Rowing at the 2004 Summer Olympics – Men's eight

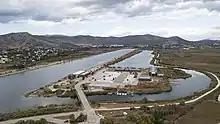
Schinias venue

The men's eight competition was one of six events for male competitors in Rowing at the 2004 Summer Olympics in Athens. It was held from 15 to 22 August. There were 9 boats (81 competitors) from 9 nations, with each nation limited to a single boat in the event. The event was won by the United States, the nation's first victory in the men's eight since 1964 and 12th overall. The Netherlands took silver. Australia, the reigning silver medalist, finished with bronze this time.